North–South Wales railway

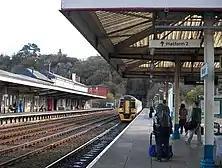
Bangor railway station platforms

In November 2020, regional MS Llyr Gruffydd described the “gaping hole” in rail infrastructure and that re-opening the rail link between Bangor and Afon Wen would “help integrate public transport in Gwynedd and down the western coast of Wales.”